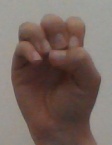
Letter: ha